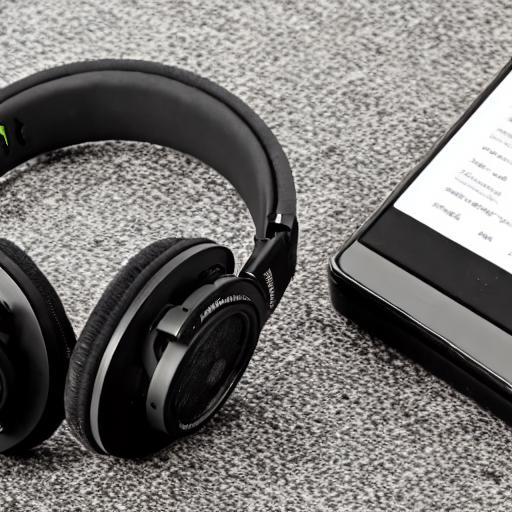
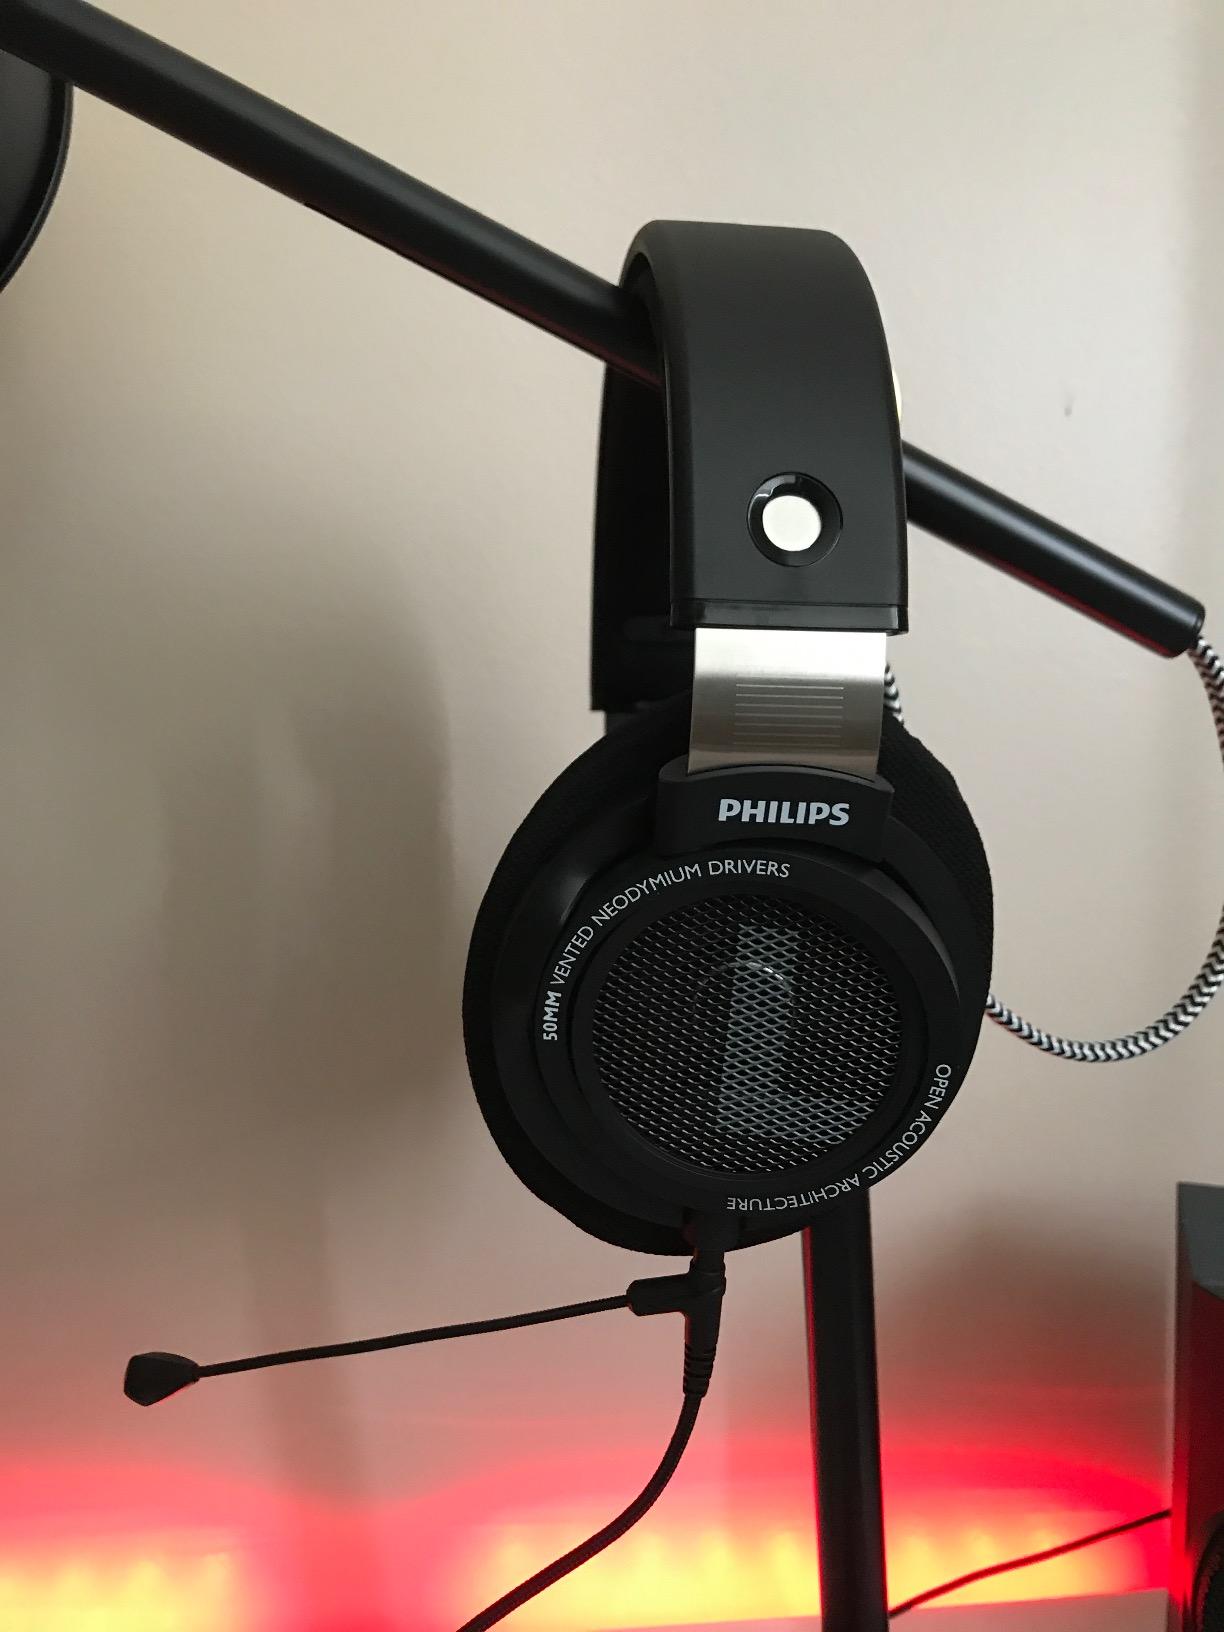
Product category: headphones
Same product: no